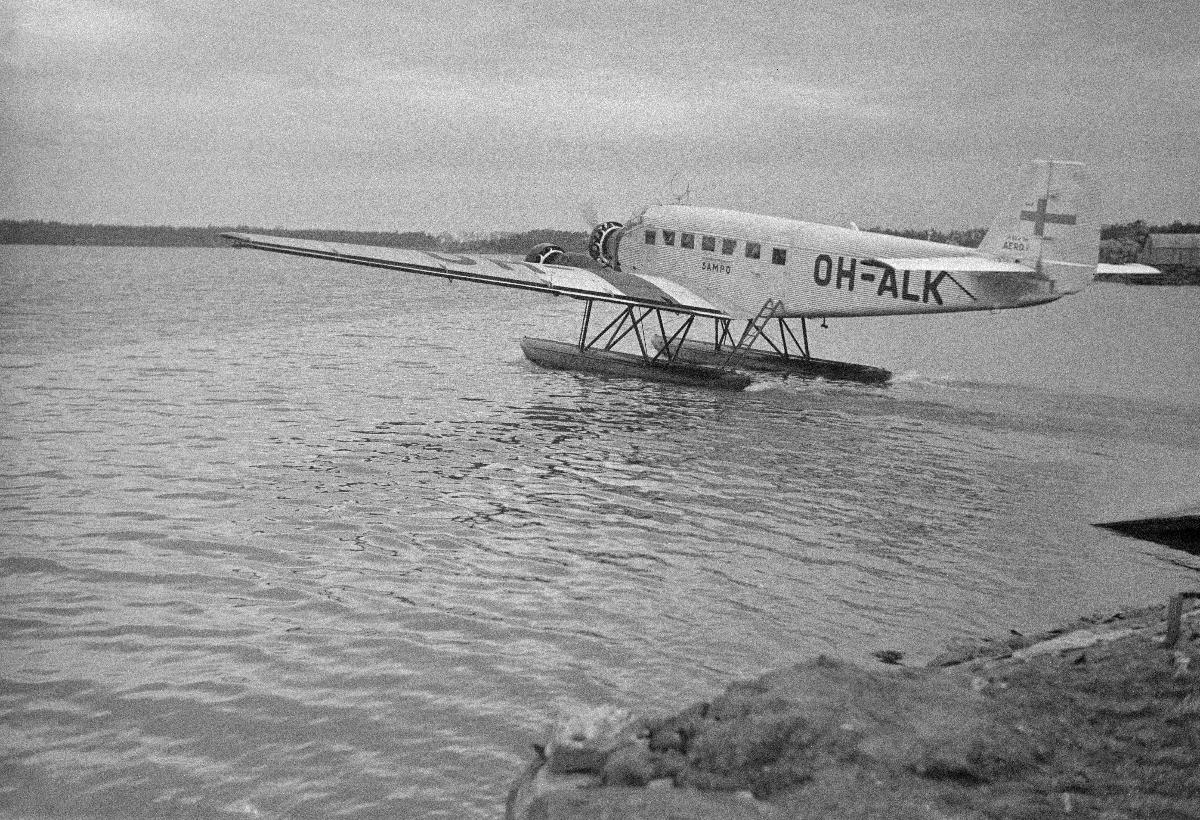
Aero Oy:n vesitaso OH-ALK
Aero Ltd's seaplane OH-ALK
sisällön kuvaus: Aero Oy:n vesitaso OH-ALK rantavedessä. Alkuperäinen kuva on otettu vuosina 1932–1936. Kokoelman kuva on todennäköisesti reprokuva 1950-luvulta. content description: Aero Ltd's seaplane OH-ALK in Finland. The original photograph has been taken in 1932–1936. The photograph in the collection is reproduction.
Kuvaaja: Saarinen, UA, reprokuvaaja
Vuosi: 1932
Paikka: Suomi
Aiheet: Aero Oy; Finnair; OH-ALK; Sampo; ilmailu; lentokoneet; lentoliikenne; vesilentokoneet; lentoyhtiöt; rannat; aviation; airplanes; air traffic; hydroplanes; airlines; shores; luftfart; flygplan; flygtrafik; hydroplan; flygbolag; stränder